M109 Group

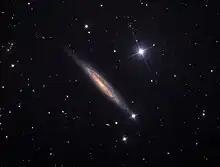
NGC 4157, seen by the 32 inch Schulman Foundation telescope on Mt. Lemmon, USA.

The table below lists galaxies that have been consistently identified as group members in the Nearby Galaxies Catalog, the survey of Fouque et al., the Lyons Groups of Galaxies (LGG) Catalogue, and the three group lists created from the Nearby Optical Galaxy sample of Giuricin et al.